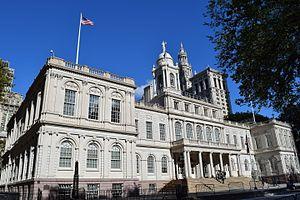
Le gouvernement de la ville de New York est divisée en branches exécutive et législative. Il est plus centralisé que celui de la plupart des autres villes américaines, avec un gouvernement puissant qui est responsable de l'éducation publique, des établissements correctionnels, des bibliothèques, de la sécurité publique, des installations récréatives, de l'assainissement, de la voirie, de l'approvisionnement en eau et des services sociaux.
New York, officiellement nommée City of New York, connue également sous les noms et abréviations de New York City ou NYC, et dont le surnom le plus connu est The Big Apple, est la plus grande ville des États-Unis en nombre d'habitants et l'une des plus importantes du continent américain. Elle se situe dans le Nord-Est du pays, sur la côte atlantique, à l'extrémité sud-est de l'État de New York. La ville de New York se compose de cinq arrondissements appelés boroughs : Manhattan, Brooklyn, Queens, le Bronx et Staten Island. Ses habitants s'appellent les New-Yorkais.